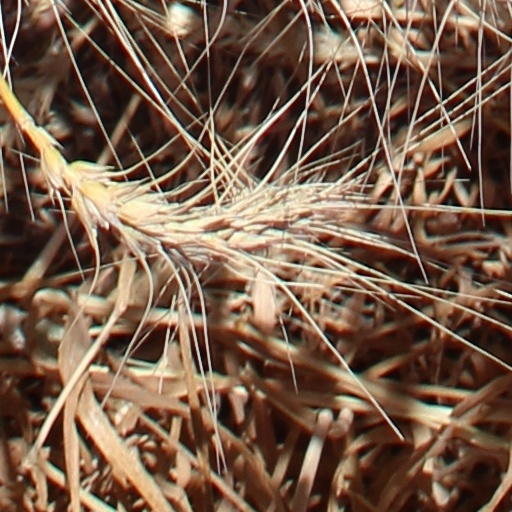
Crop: wheat